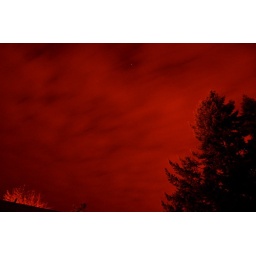
sky over the top of the house